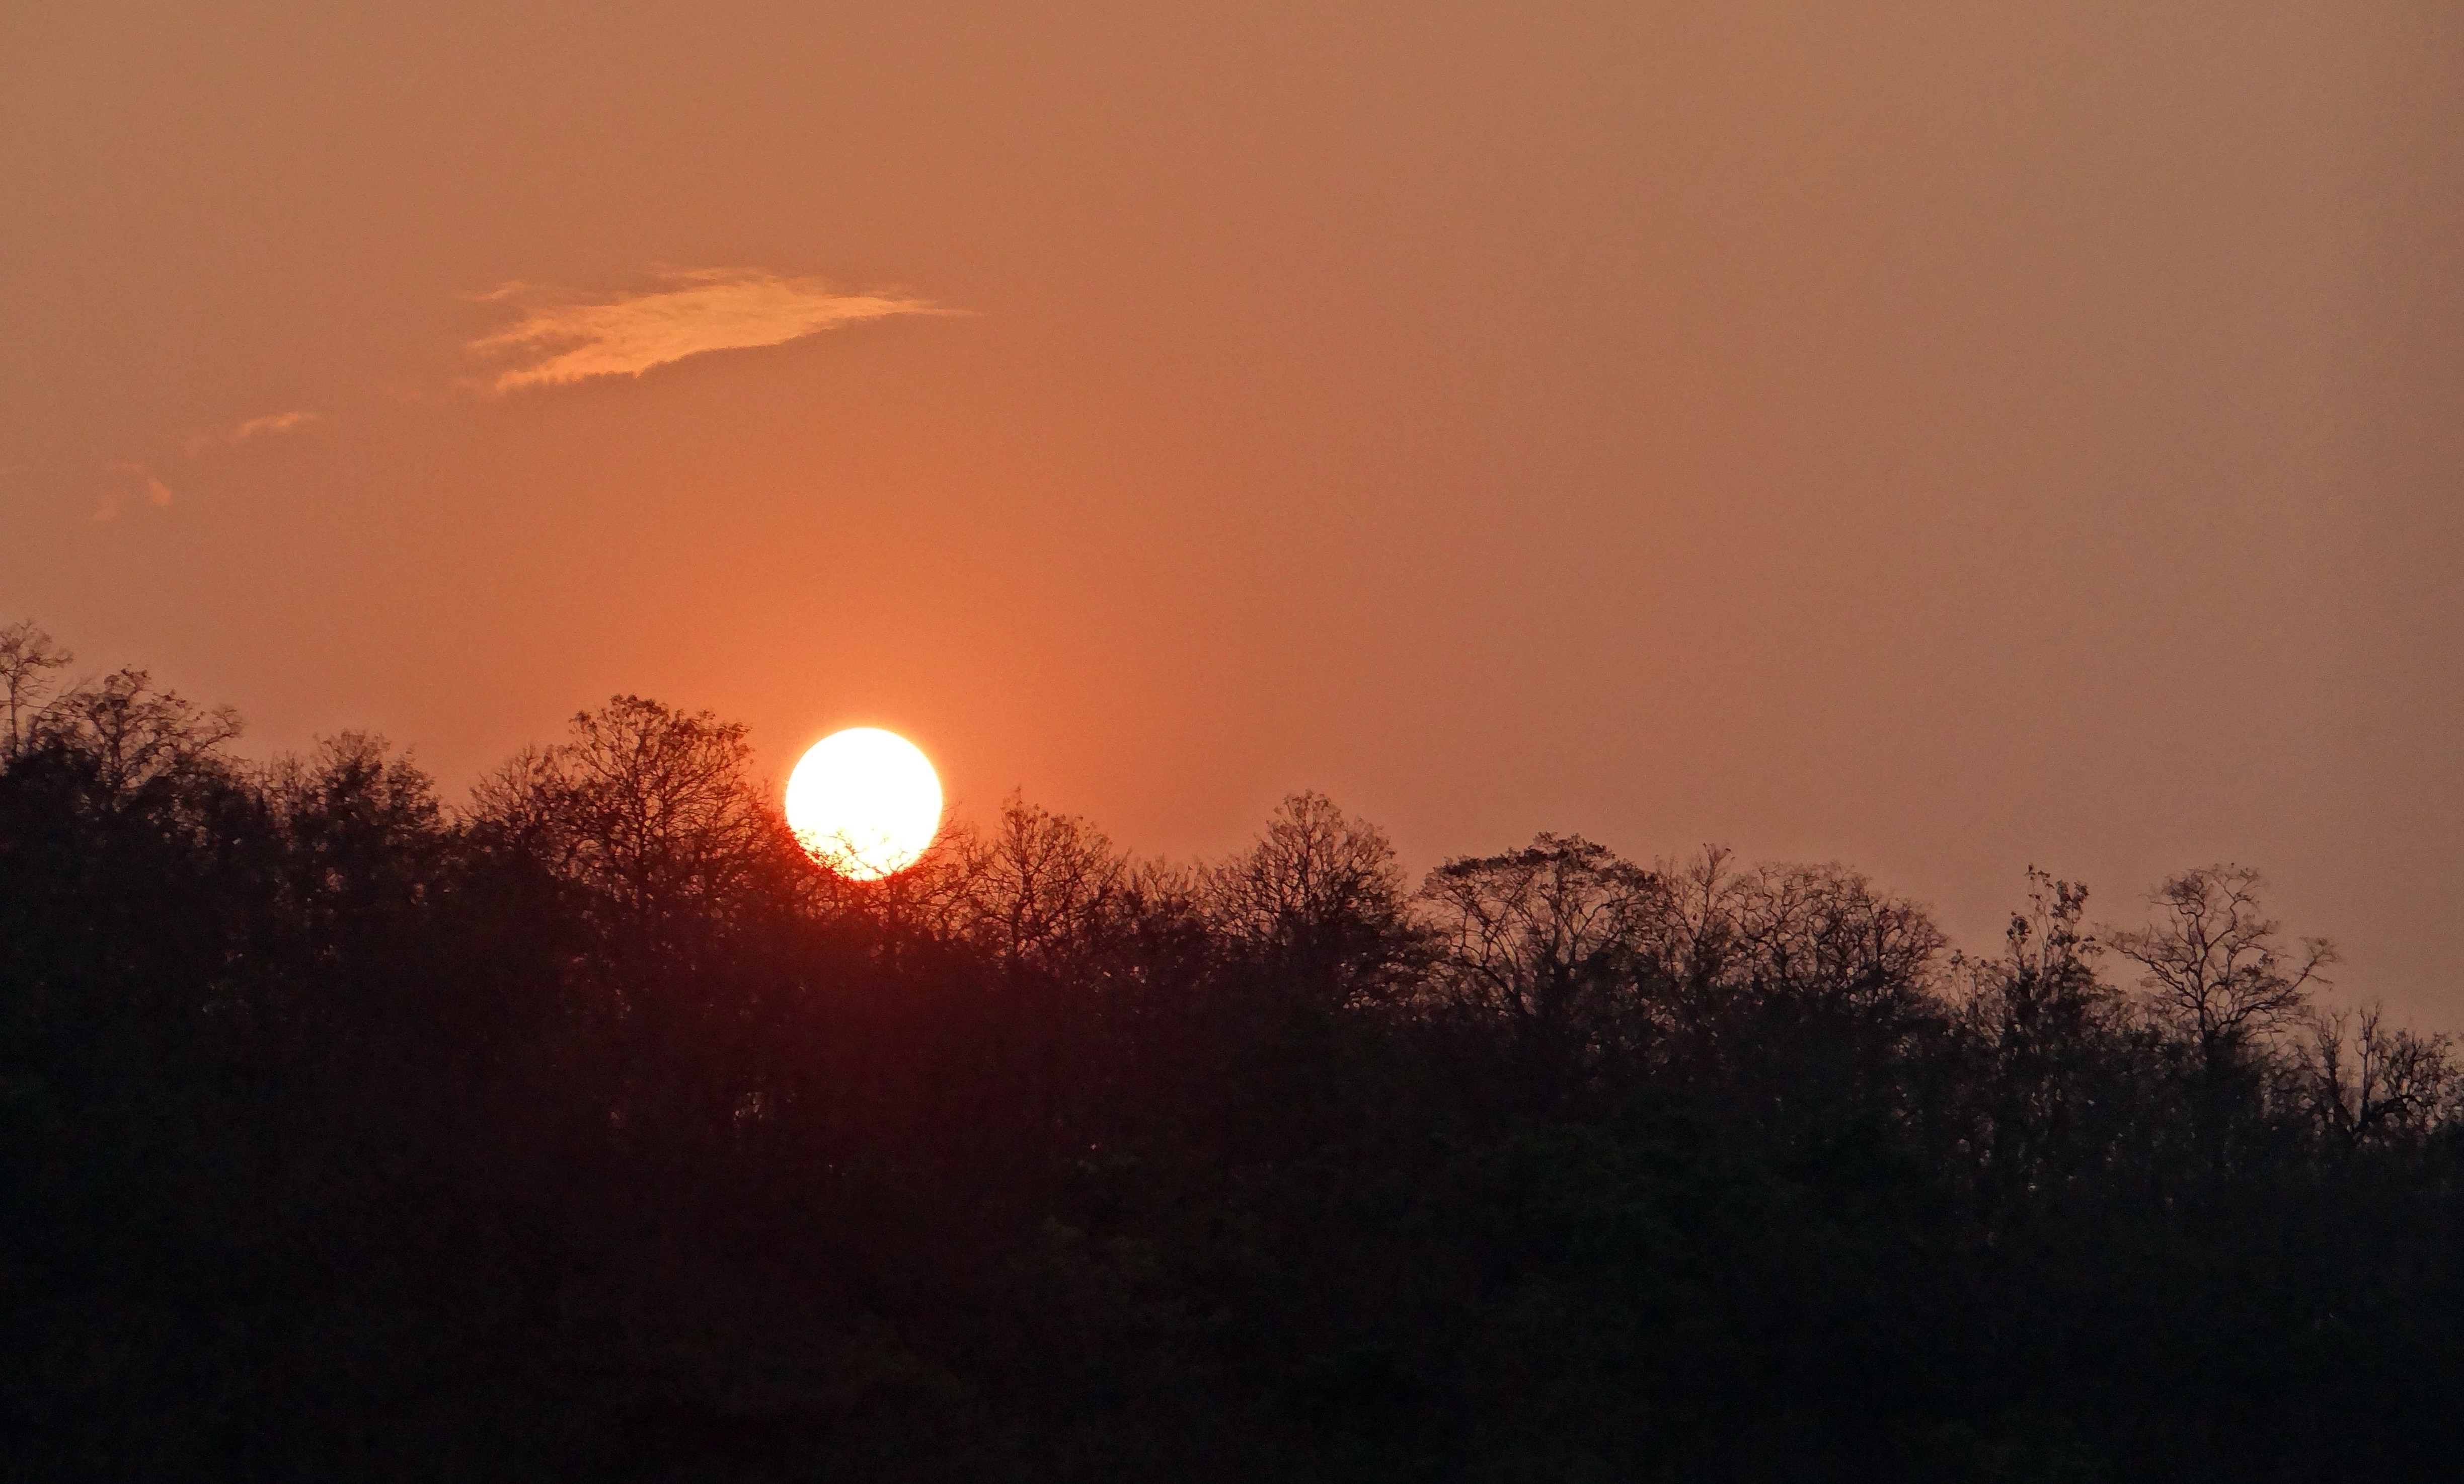
forest, horizon, light, cloud, sky, sun, sunrise, sunset, sunlight, morning, dawn, atmosphere, dusk, evening, glow, darkness, india, afterglow, karnataka, astronomical object, atmospheric phenomenon, tattihallia